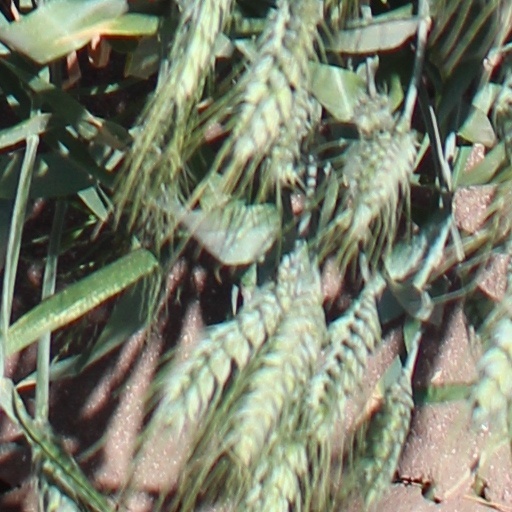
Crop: wheat